Münsingen, Germany

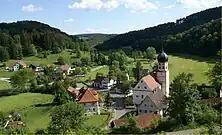
Bichishausen im Großen Lautertal

Dürrenstetten was in 1822 united with Gundelfingen. As part of the municipal reform in Baden-Württemberg the following previously independent municipalities were amalgamated with Münsingen: